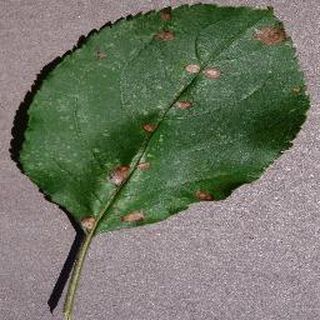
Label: apple_black_rot